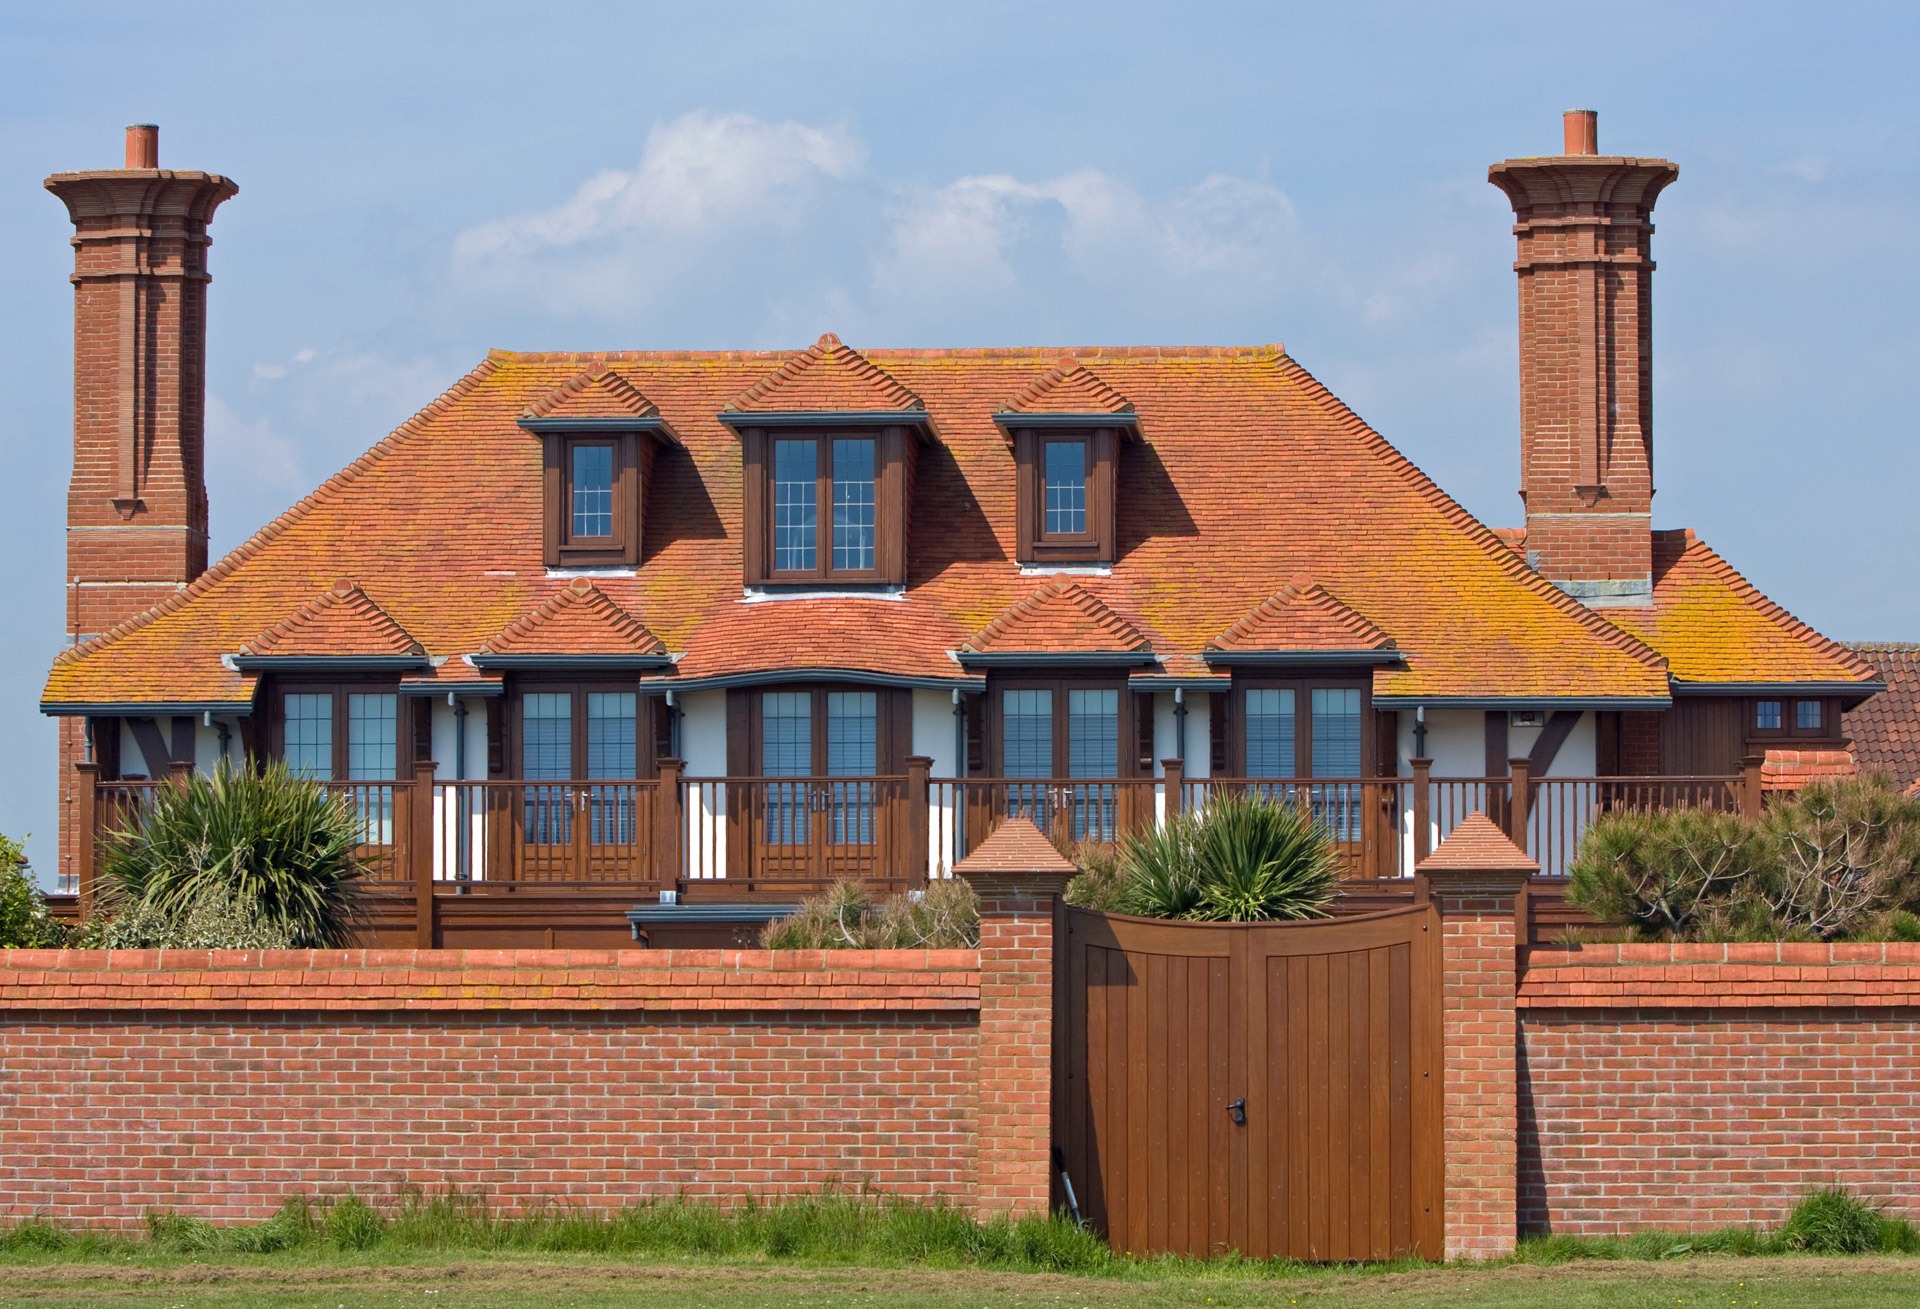
architecture, sky, house, roof, building, home, photo, red, cottage, facade, property, blue, brick, luxury, beautiful, elegant, image, estate, stylish, red brick, real estate, rural area, residential area, outdoor structure